Porcupine Lake

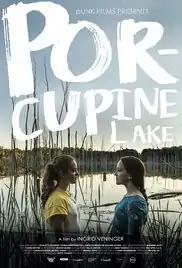
Film poster

Porcupine Lake is a 2017 Canadian drama film written, produced, and directed by Ingrid Veninger. It was screened in the Contemporary World Cinema section at the 2017 Toronto International Film Festival. The film received positive reviews from "The Film Stage" and "Film Threat".